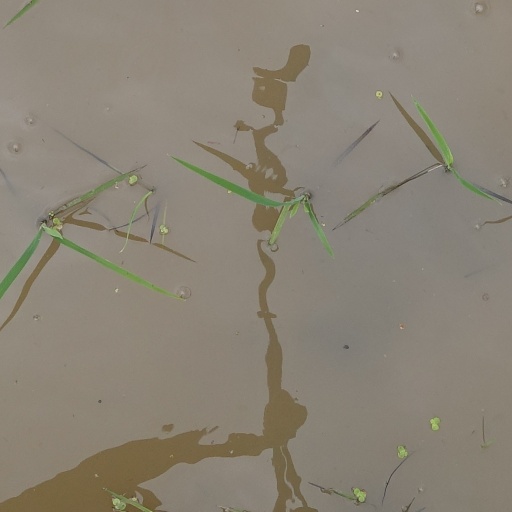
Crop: rice